Postage stamps and postal history of Turkey

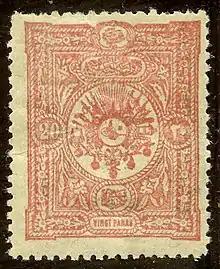
20 Paras Arms and Tughra, 1898

The design of the Empire issue consists of a crescent, with ends pointing upward, surrounding Arabic script, which reads, like the Duloz stamps, "Post of the Ottoman Empire". In the bottom center of the crescent itself appears, also in Arabic writing, the denomination, e.g. 20 Paras or 2 Piastres. In side-panels to the lower left and right of the crescent appear only the numerical value, but in Turkish numerals. Below the crescent is a label with the works "EMP: OTTOMAN", that is, Ottoman Empire, and below the label is the value in western numerals and letters, e.g. "2 Piastres".